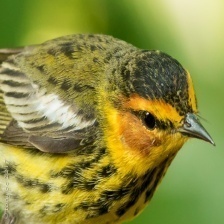
Species: CAPE MAY WARBLER
Scientific name: SETOPHAGA TIGRINA